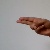
The image shows a hand gesture representing the letter 'H' in Indian Sign Language.